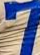
Number: 7